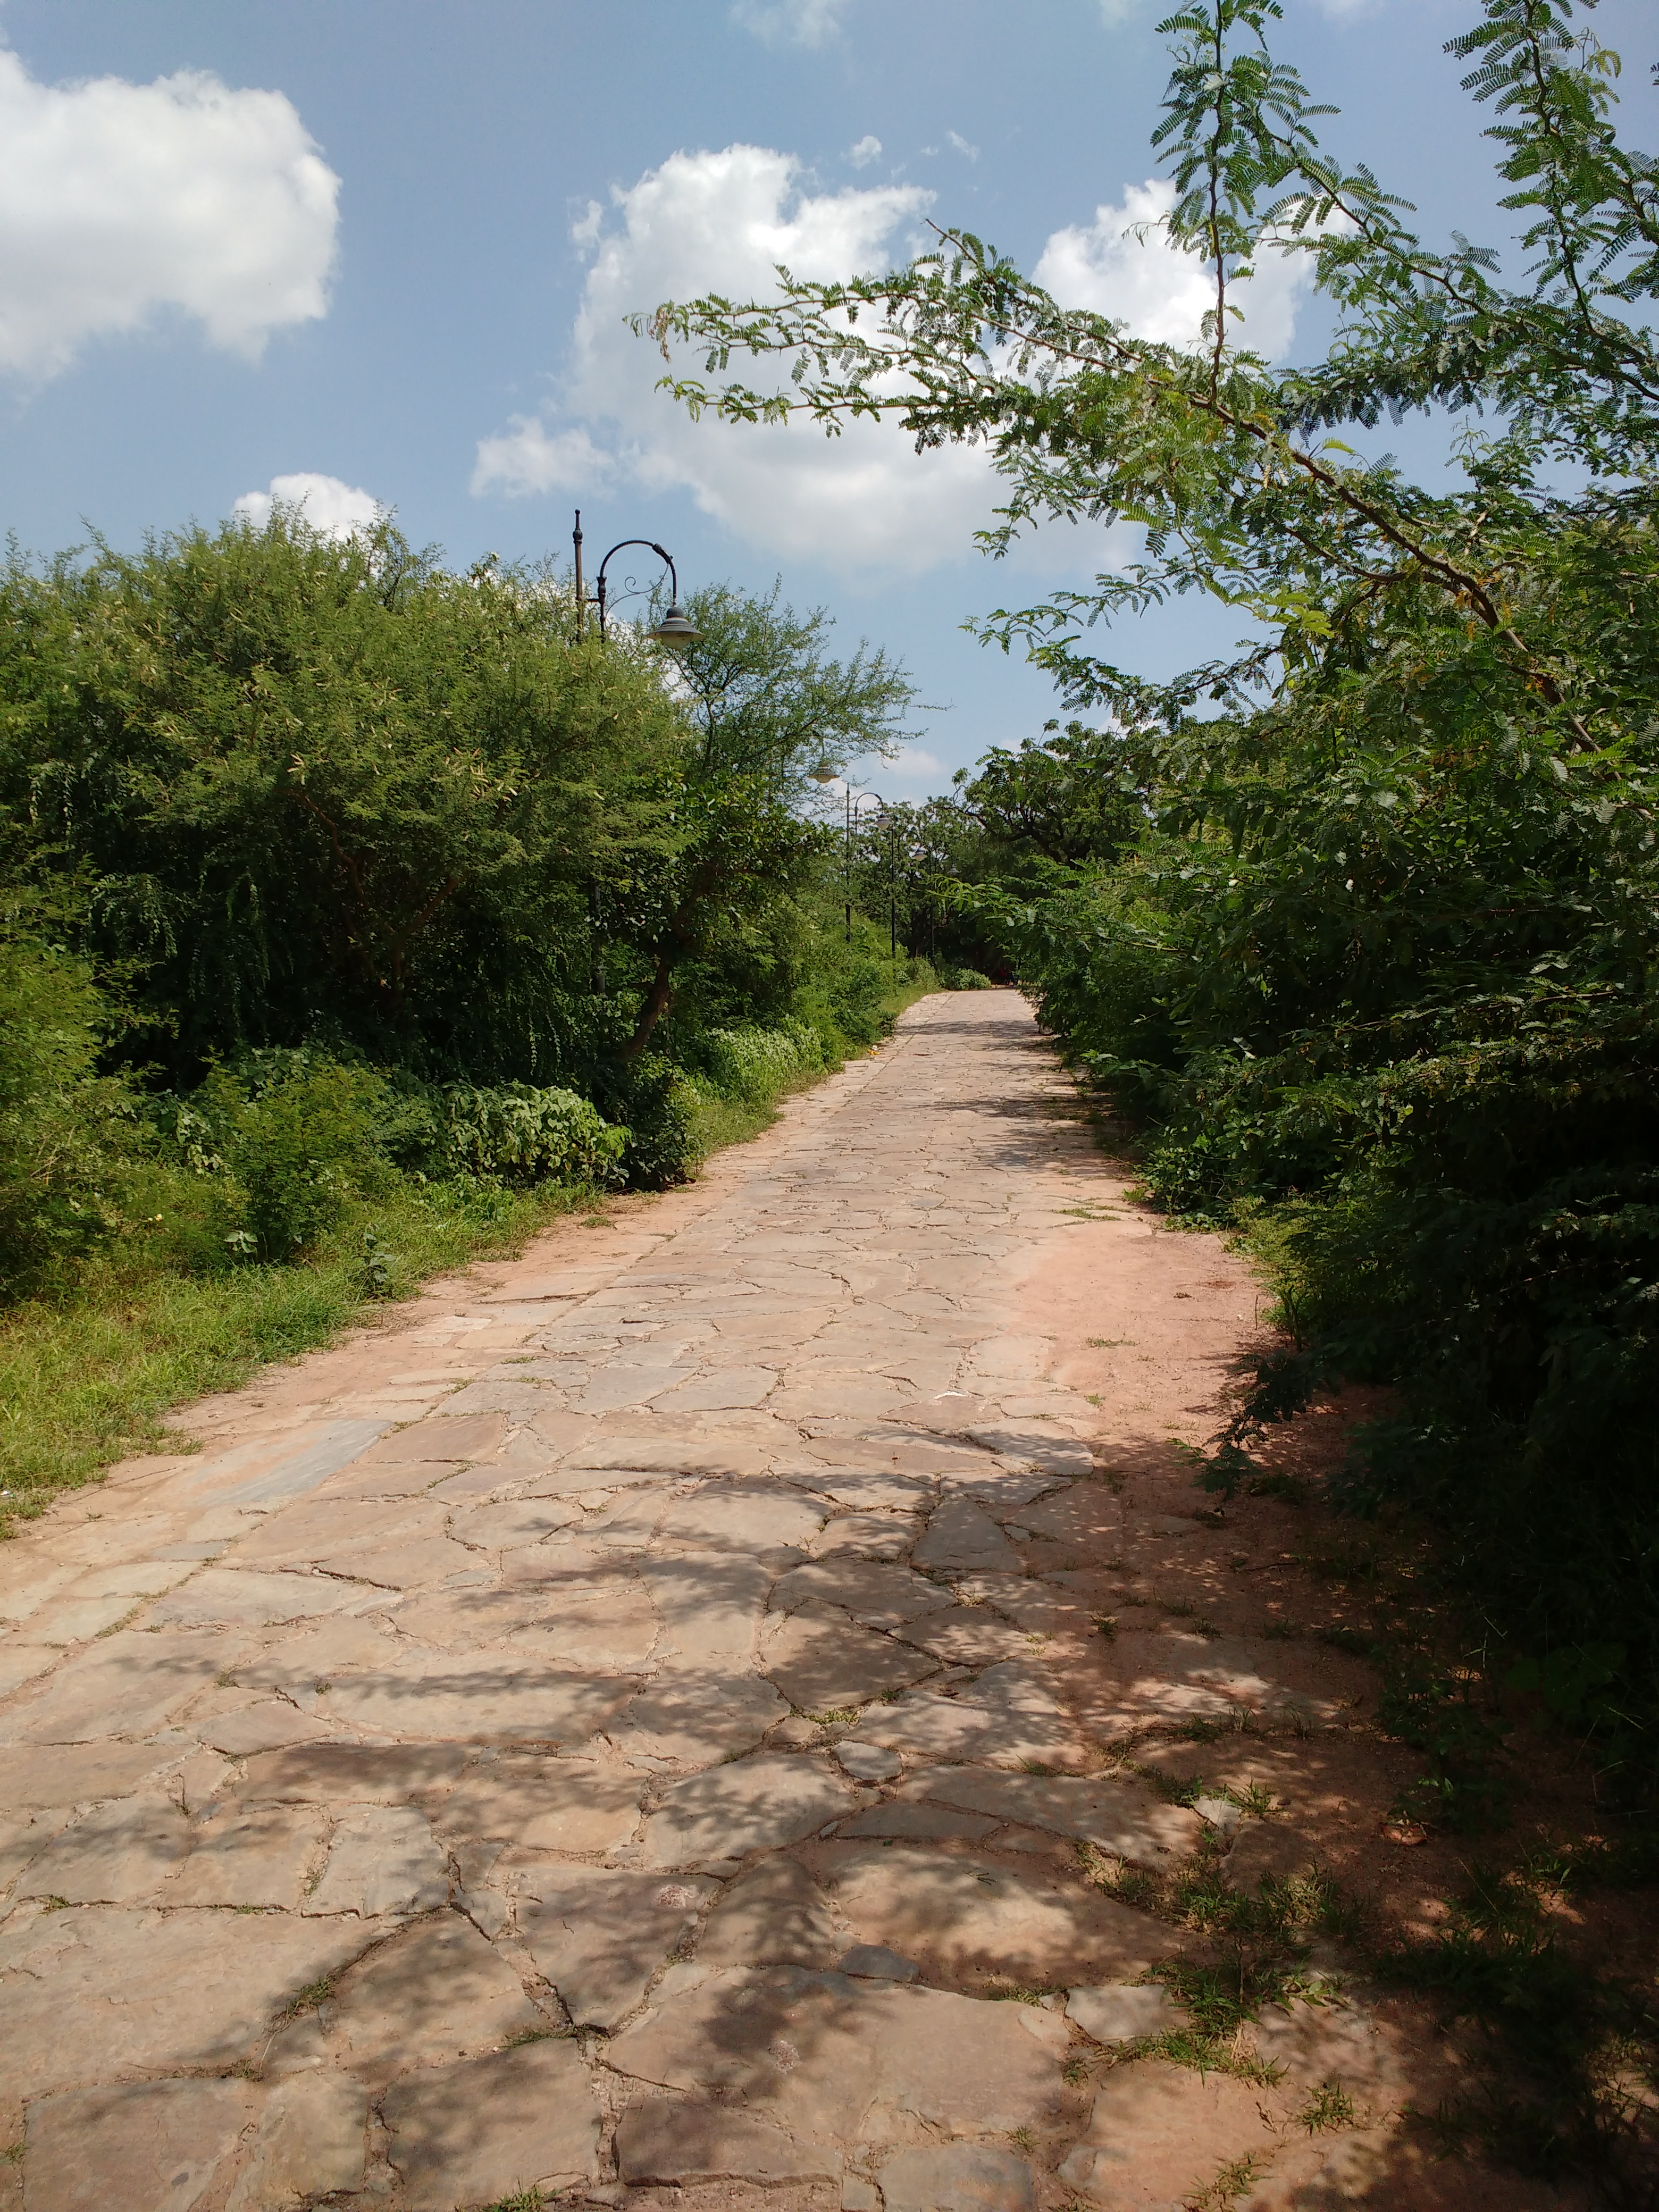
pathway, road, sky, path, vegetation, cloud, tree, infrastructure, dirt road, trail, road surface, soil, rural area, area, lane, meteorological phenomenon, landscape, forest, shrubland, jungle, grass, plant community, plantation, village, hill